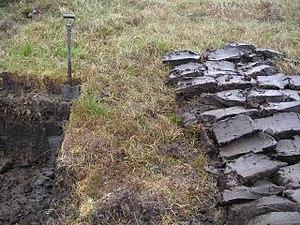
La tourbe est une matière organique fossile formée par accumulation sur de longues périodes de temps de matière organique morte, essentiellement des végétaux, dans un milieu saturé en eau. La tourbe forme la majeure partie des sols des tourbières. Séchée, elle donne un combustible brun à noirâtre qui chauffe moins que le bois et le charbon.